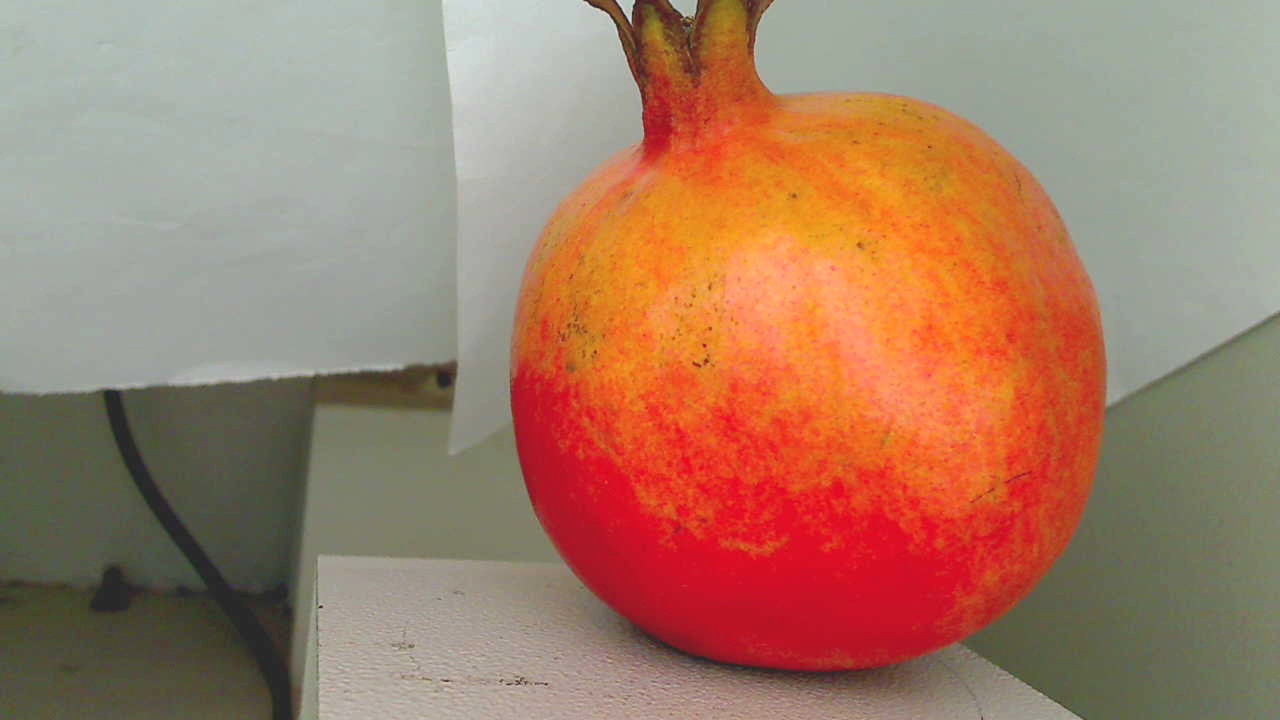
Grade: grade-1
Quality: quality-4